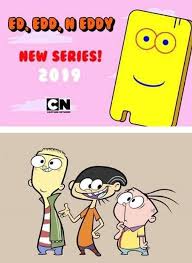
Portrait style: Cartoon Portrait